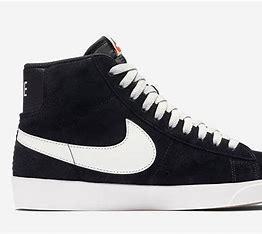
Brand: Nike
Model: Blazer SB